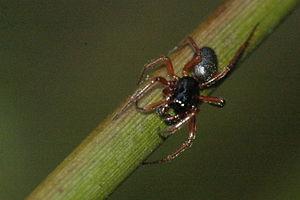
Lophomma est un genre d'araignées aranéomorphes de la famille des Linyphiidae.
Lophomma punctatum est une espèce d'araignées aranéomorphes de la famille des Linyphiidae.